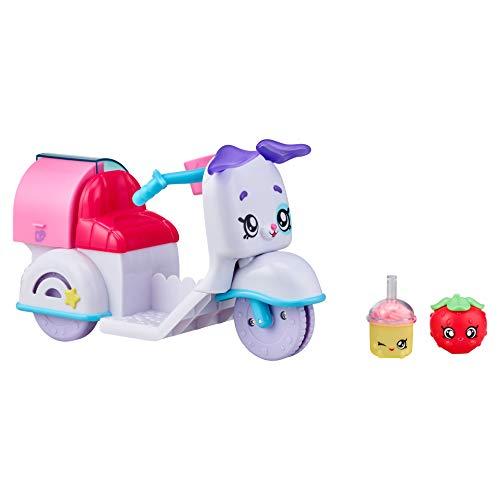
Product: Kindi Kids Fun Delivery Scooter and 2 Shopkins
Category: Toys & Games | Dolls & Accessories | Dolls
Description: Load up the Kindi Kids Fun Delivery Scooter and ride around Rainbow Kindi.
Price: $14.99
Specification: ProductDimensions:4.7x10.6x5.8inches|ItemWeight:1.28pounds|ShippingWeight:1.28pounds(Viewshippingratesandpolicies)|ASIN:B07VL6FRXV|Itemmodelnumber:50027|Manufacturerrecommendedage:36months-15years